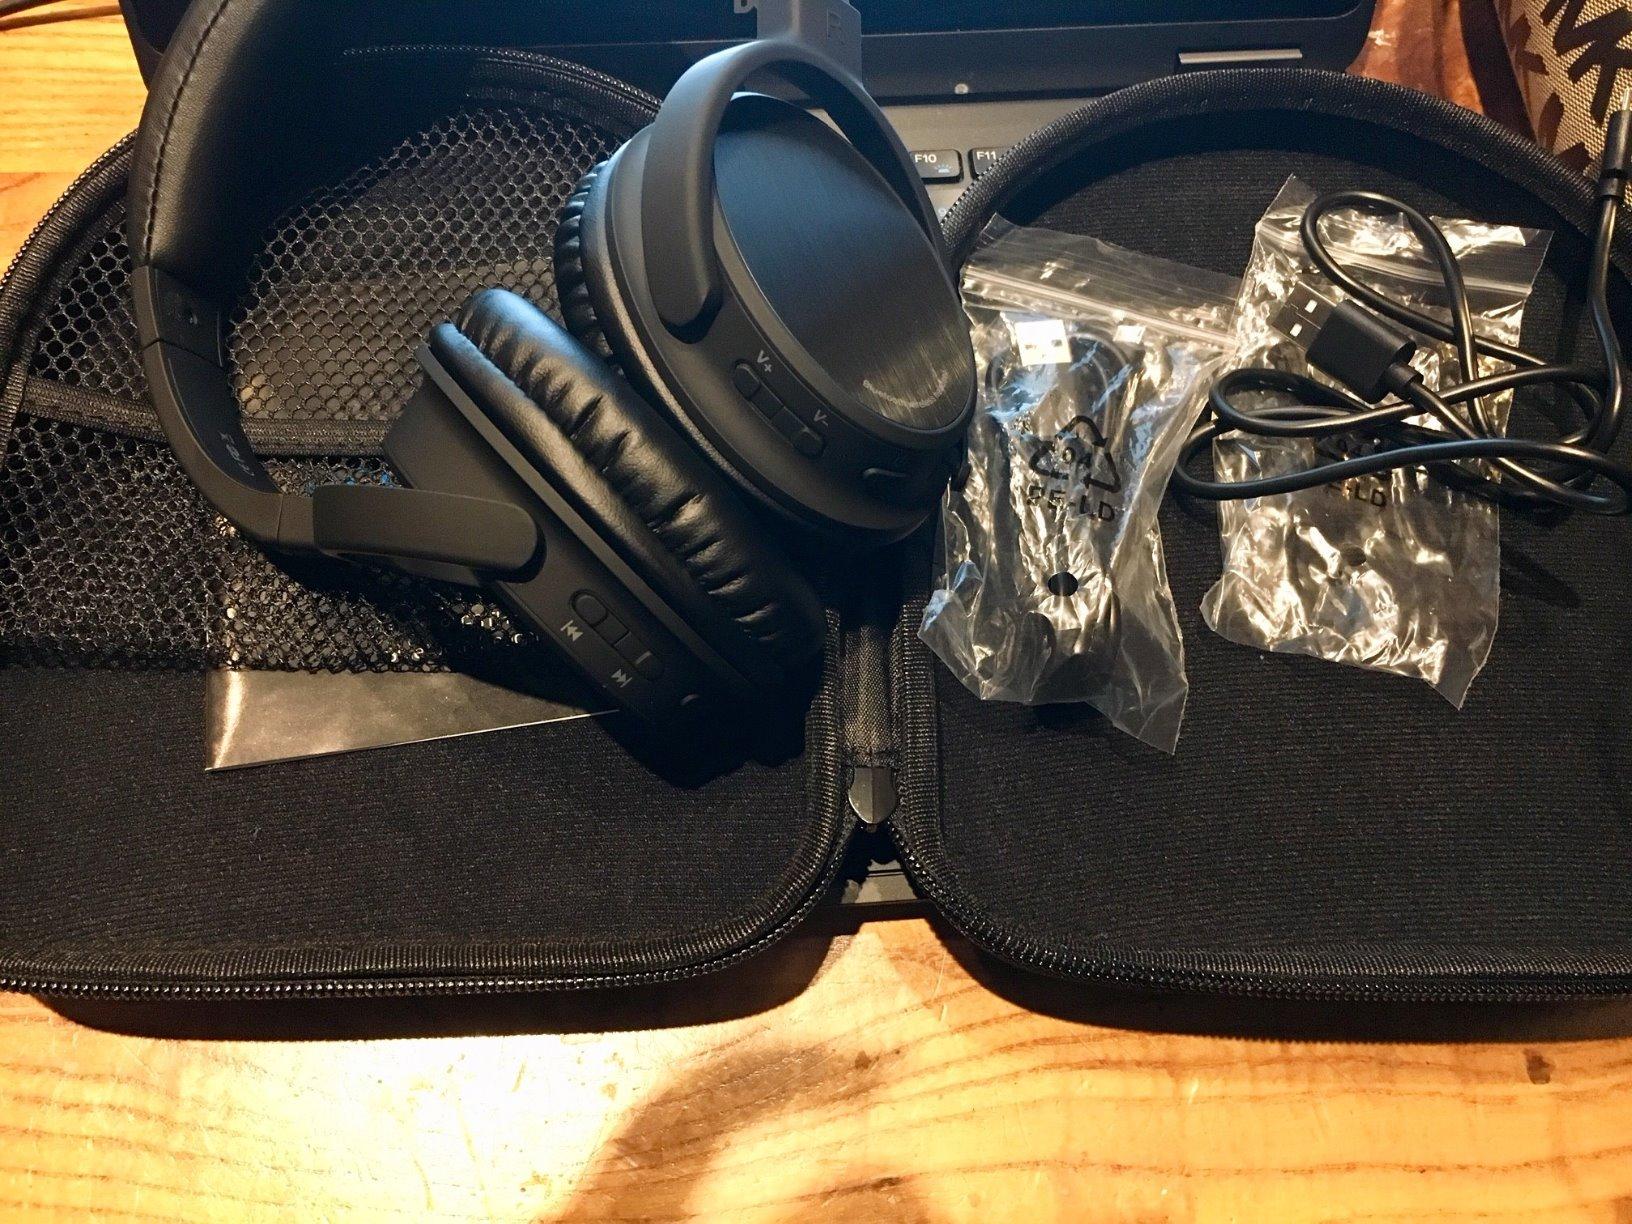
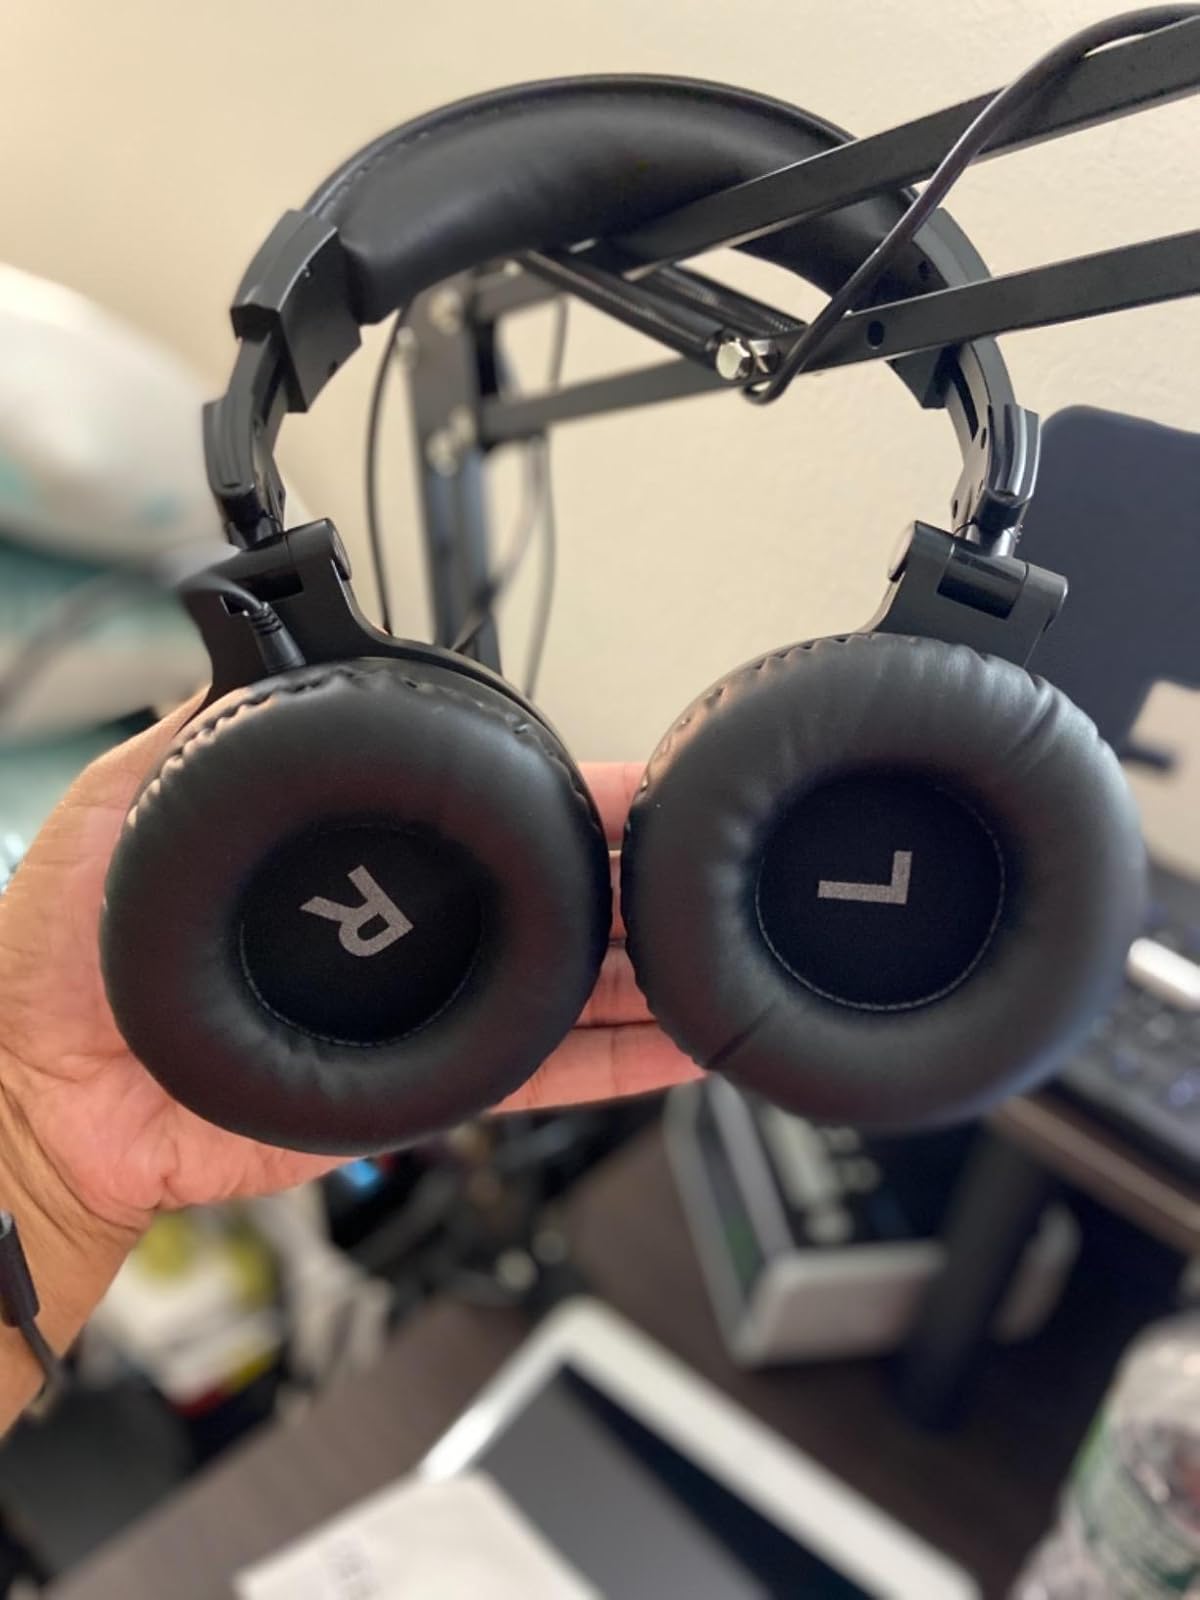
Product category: headphones
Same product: no